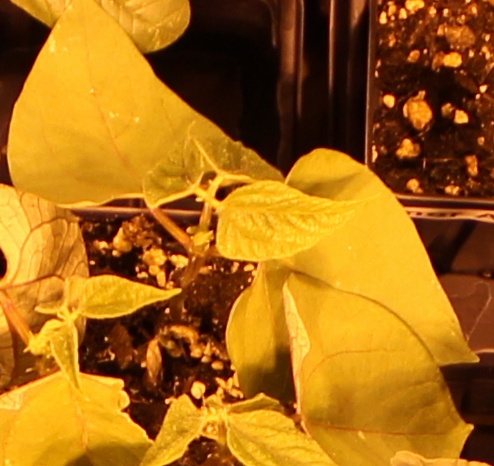
Label: Blackbean